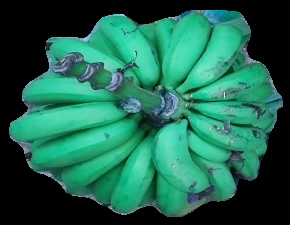
Variety: pachbale
Grade: grade2